Ethnic pornography

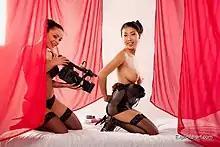
Interracial pornography featuring a Caucasian woman and an East Asian woman

Ethnic pornography is a genre of pornography featuring performers of specific ethnic groups, or depictions of interracial sexual activity.